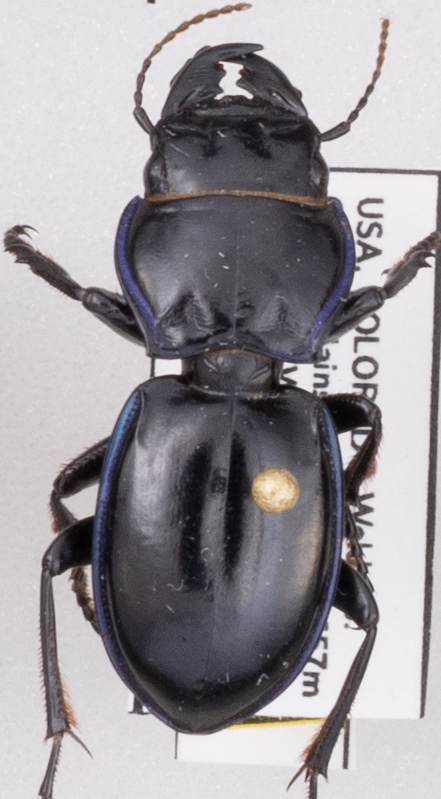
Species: Pasimachus elongatus
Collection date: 2022-05-25
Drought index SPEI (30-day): -0.17
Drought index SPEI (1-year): -1.13
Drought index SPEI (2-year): -1.28